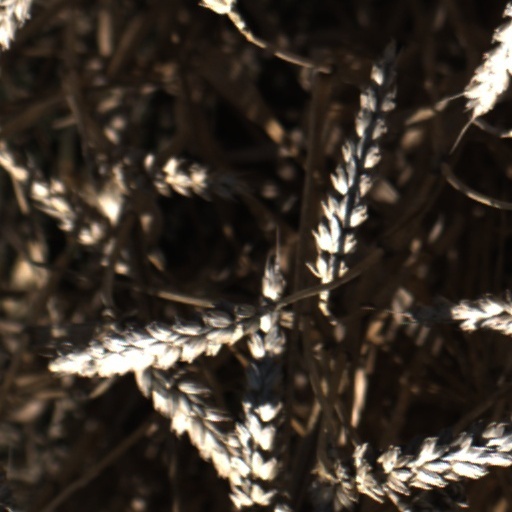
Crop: wheat